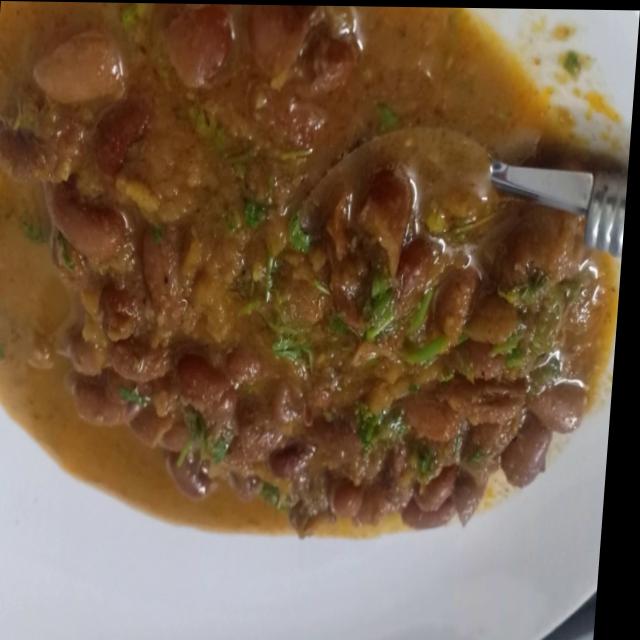
Dish: rajma_curry